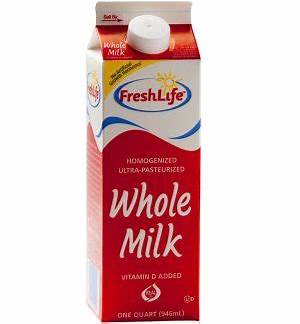
Label: cardboard